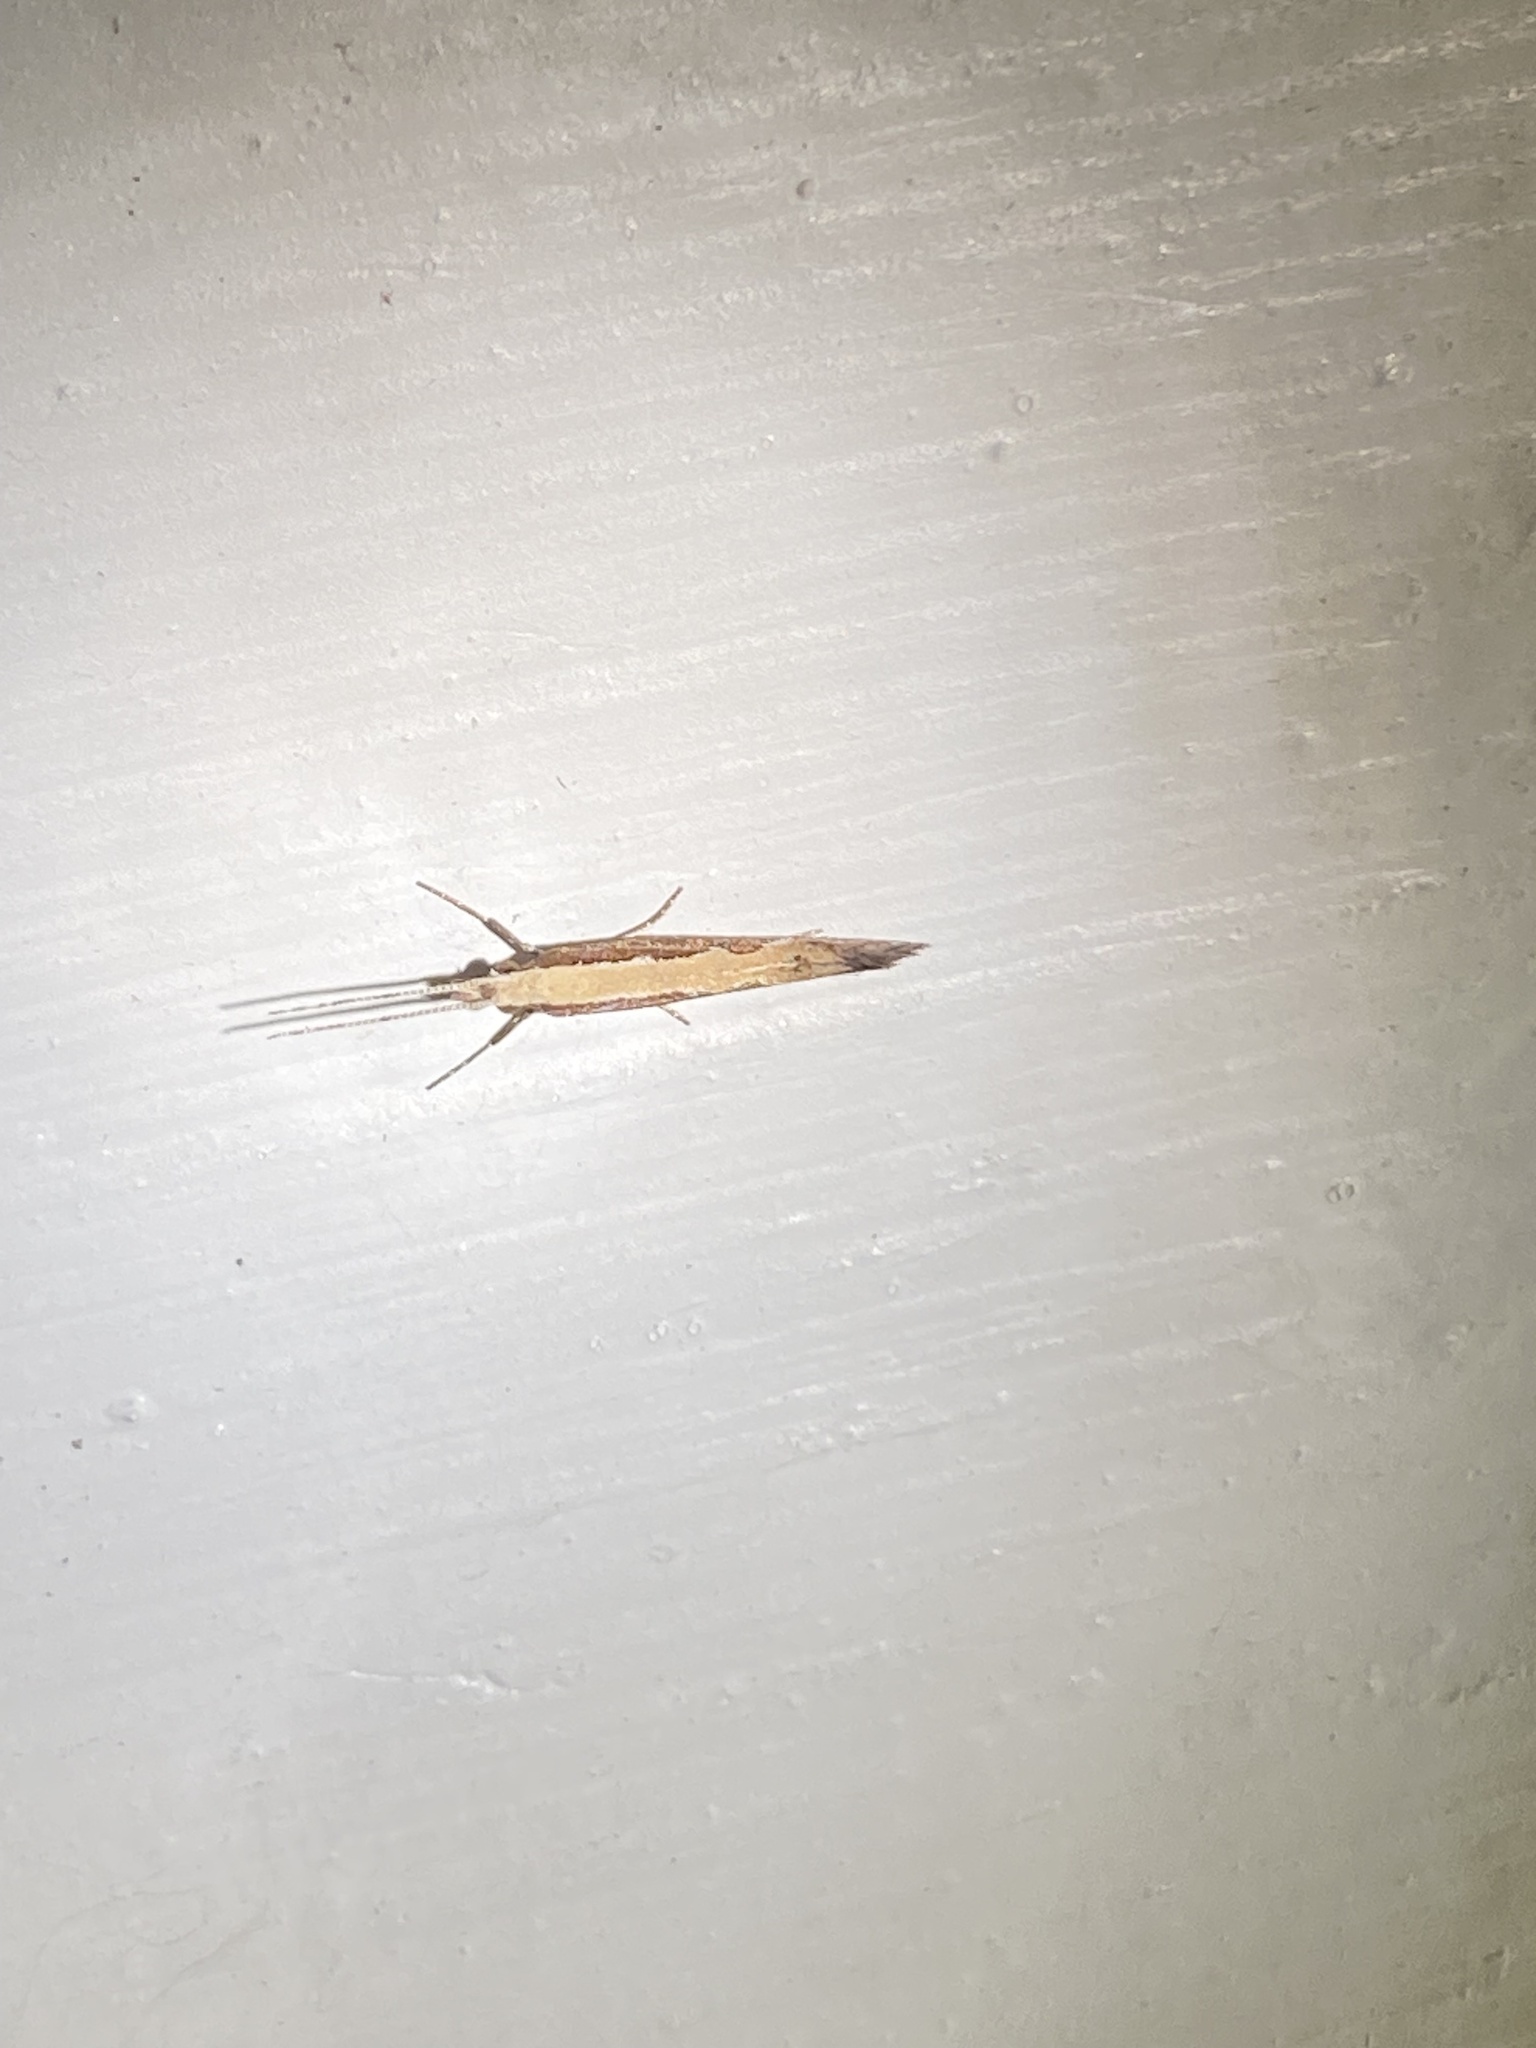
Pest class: diamondback_moth